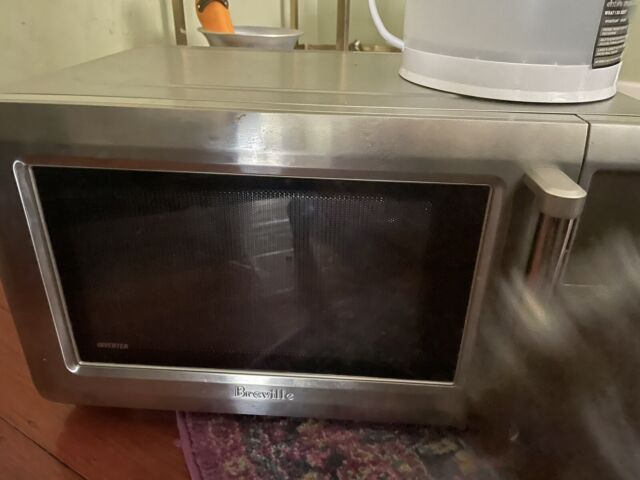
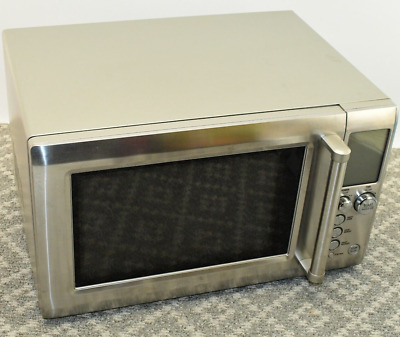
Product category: misc
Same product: yes